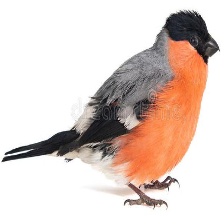
Species: EURASIAN BULLFINCH
Scientific name: PYRRHULA PYRRHULA